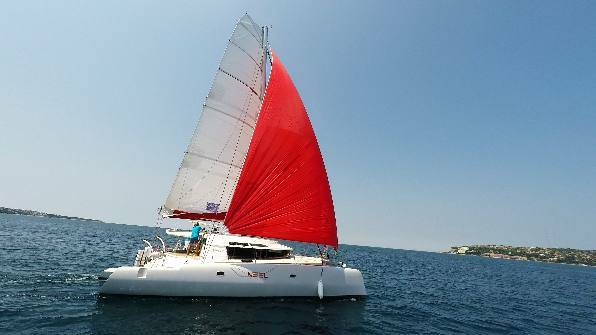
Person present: No